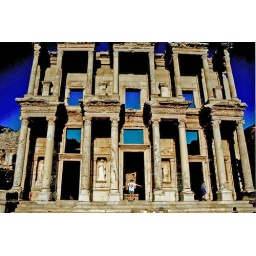
The most beautiful library in the world, with a lovely librarian standing at the entrance!